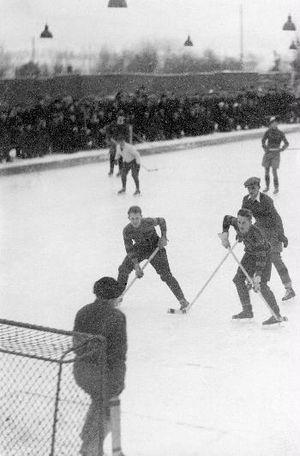
Heikki Juhani Tiitola est un joueur finlandais de hockey sur glace. Il évolue au cours des années 1930 en tant que professionnel avec le club d'Ilves Tampere dans le championnat de Finlande de hockey, le SM-sarja.
Risto Tiitola est un joueur finlandais de hockey sur glace.